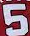
Number: 5